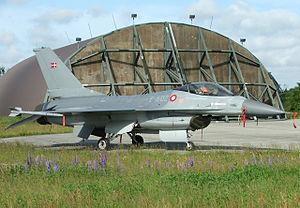
Les forces armées du Danemark connues sous le nom de Force de Défense du Danemark sont chargées de la défense du territoire national.